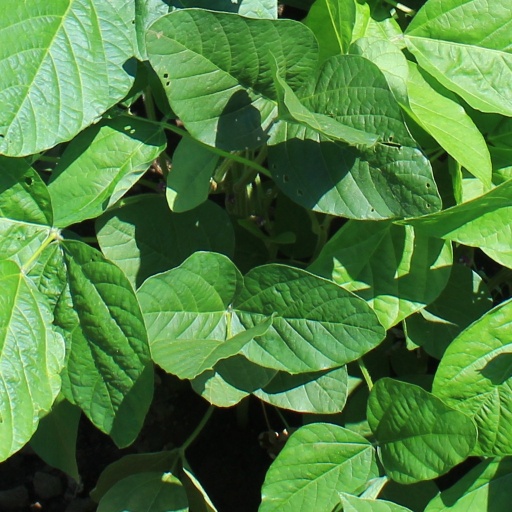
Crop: soybean